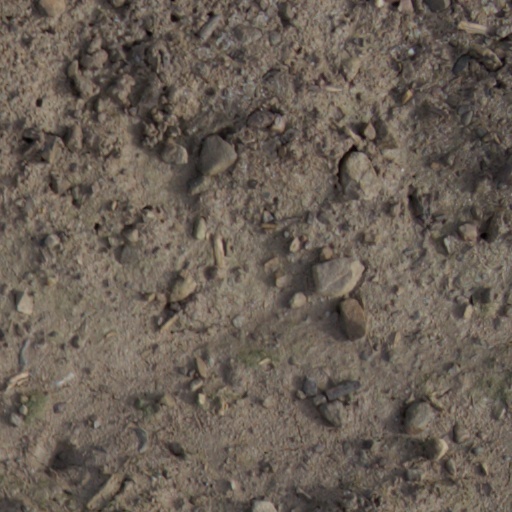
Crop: wheat